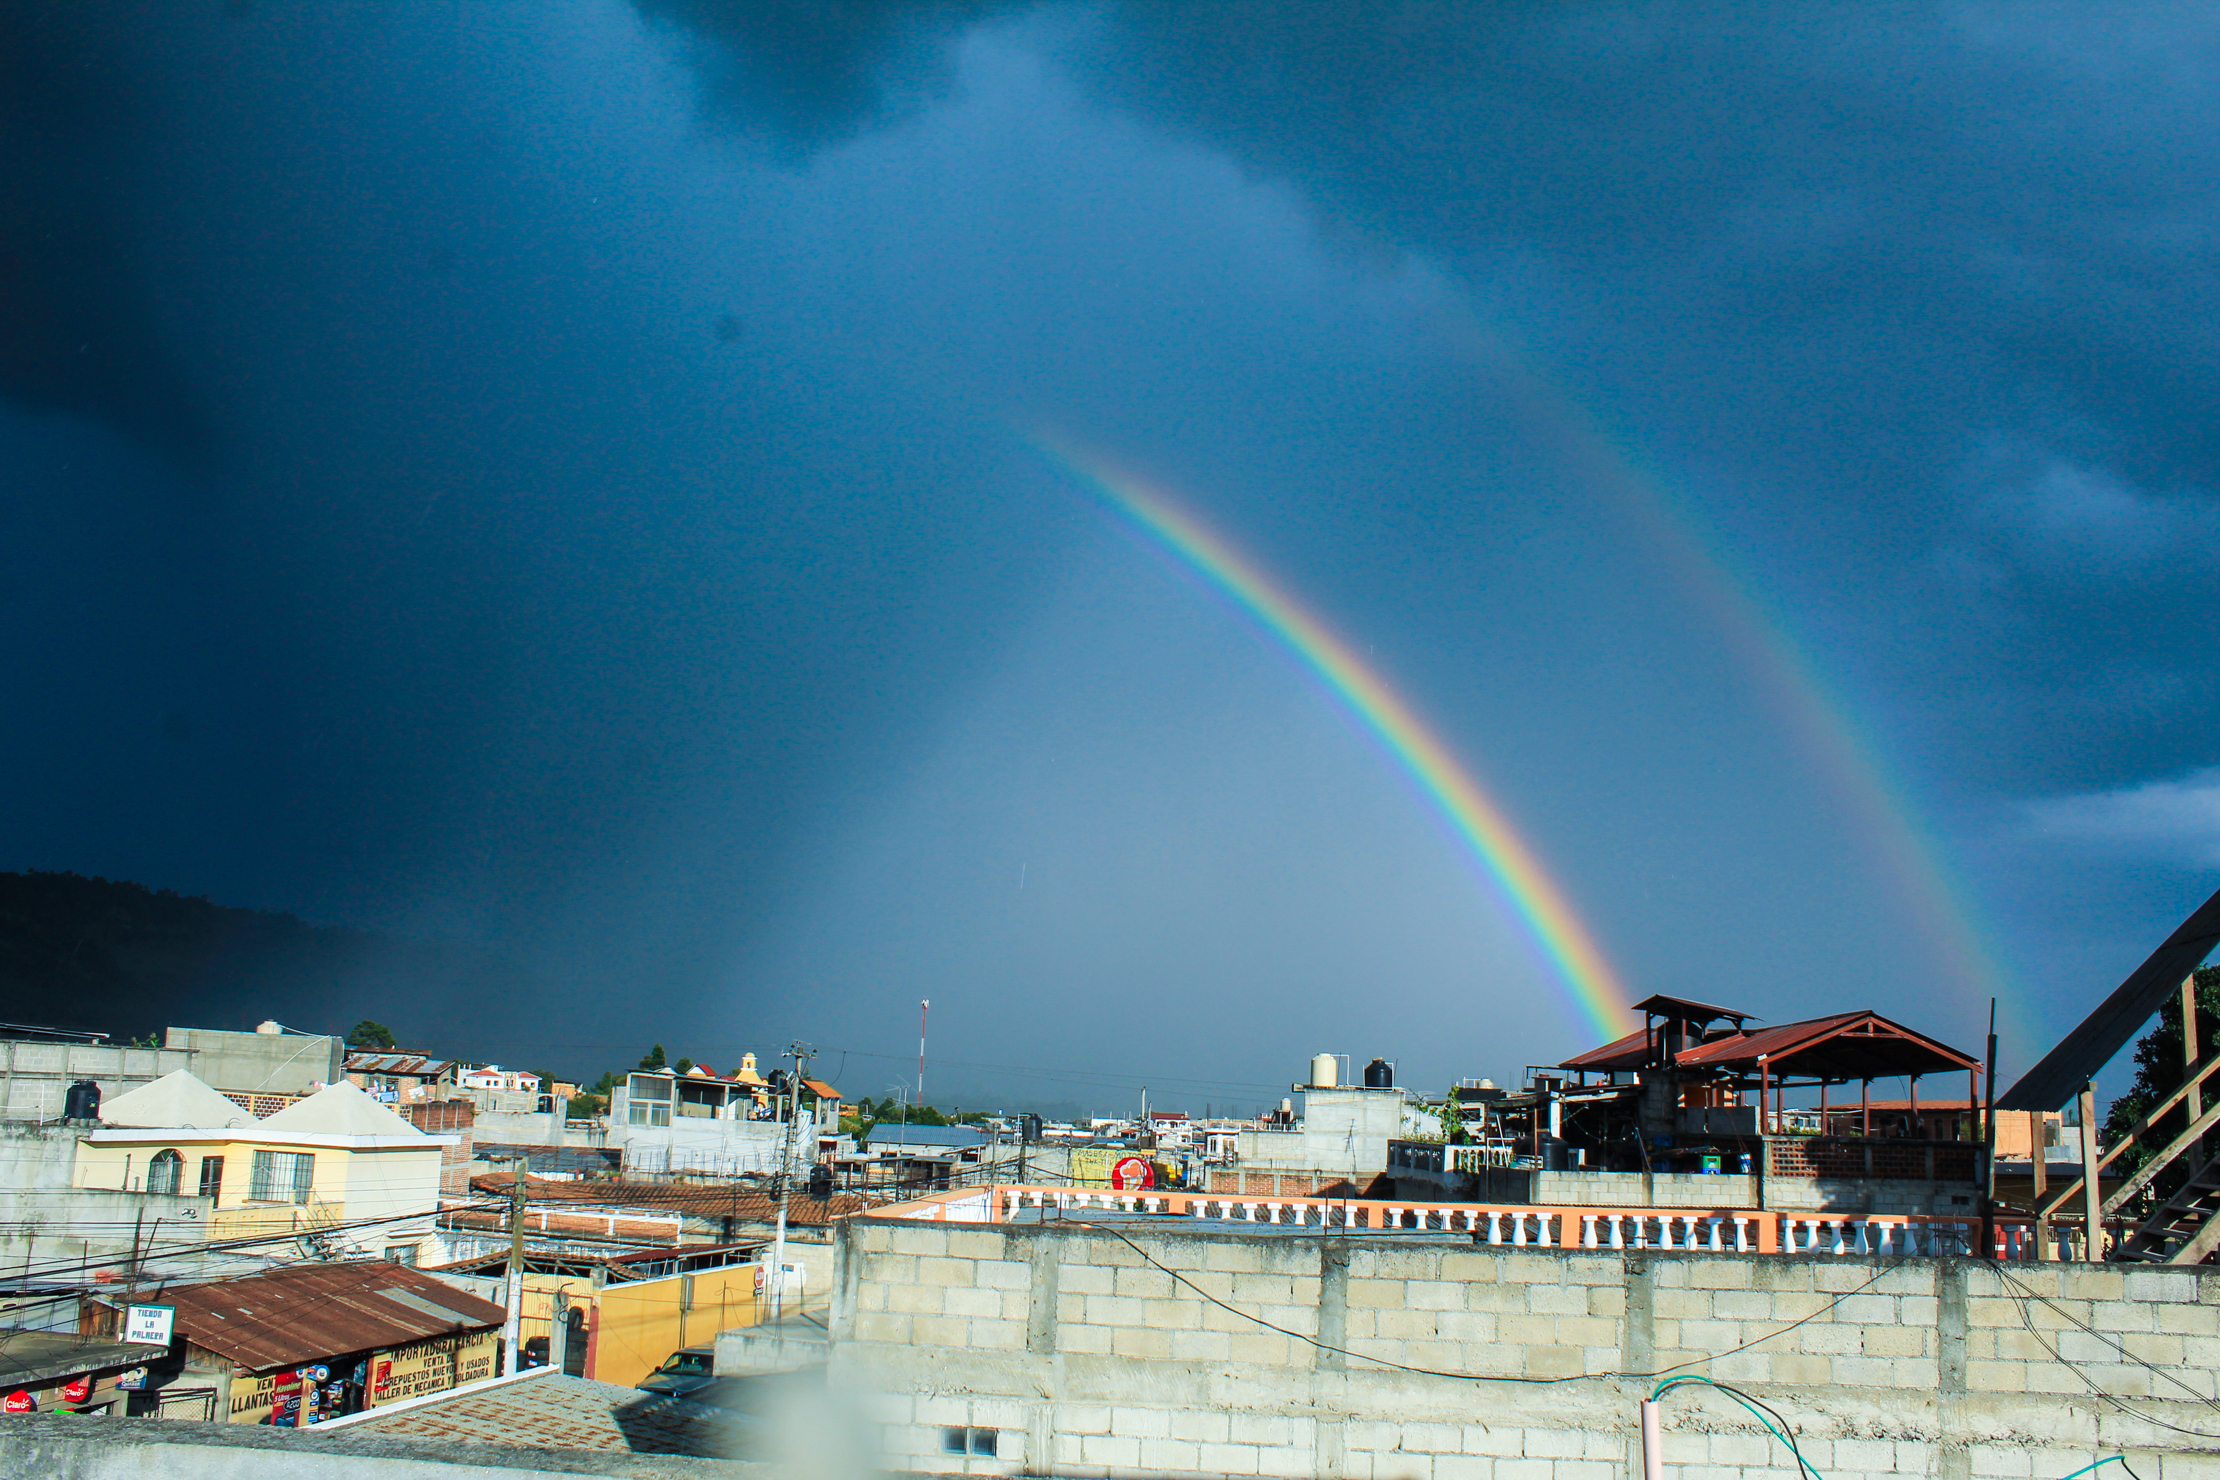
rain, storm, rainbow, sky, guatemala, cloud, meteorological phenomenon, atmosphere, city